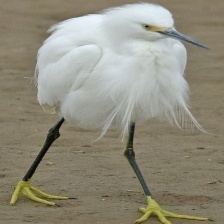
Species: SNOWY EGRET
Scientific name: EGRETTA THULA